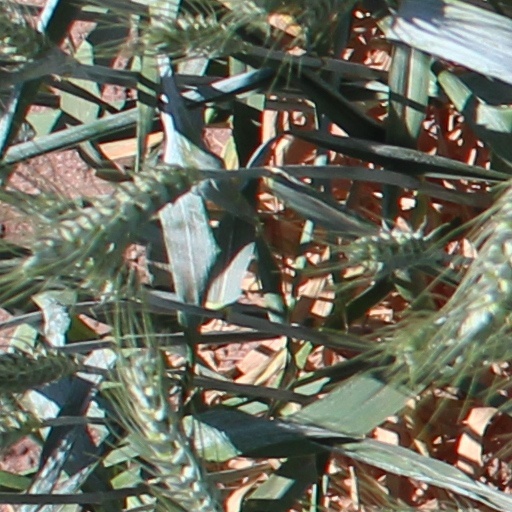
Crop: wheat